Electronic waste recycling

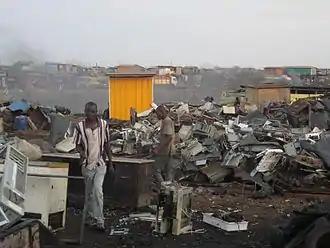
Electronic waste dump at Agbogbloshie, Ghana. Organized criminals commonly search the drives for information to use in local scams.

One theory is that increased regulation of electronic waste and concern over the environmental harm in mature economies creates an economic disincentive to remove residues prior to export. Critics of trade in used electronics maintain that it is too easy for brokers calling themselves recyclers to export unscreened electronic waste to developing countries, such as China, India and parts of Africa, thus avoiding the expense of removing items like bad cathode-ray tubes (the processing of which is expensive and difficult). The developing countries are becoming big dump yards of e-waste. Proponents of international trade point to the success of fair trade programs in other industries, where cooperation has led creation of sustainable jobs, and can bring affordable technology in countries where repair and reuse rates are higher.